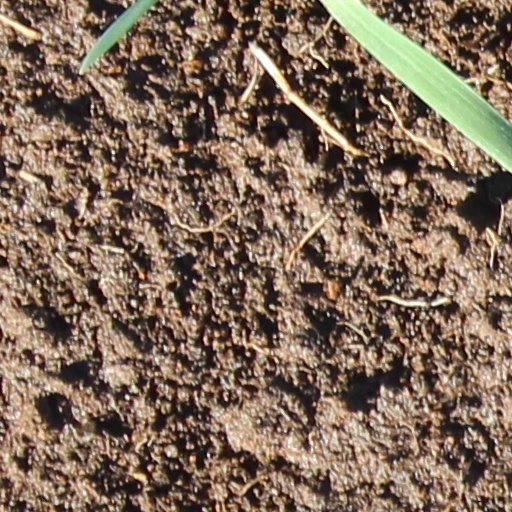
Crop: wheat